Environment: real
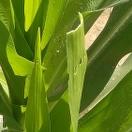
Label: fall_armyworm